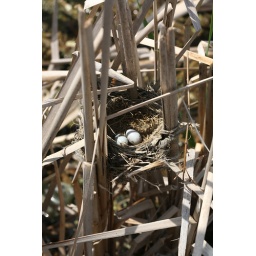
The redwing blackbird builds it's nest above the water in the cattails.